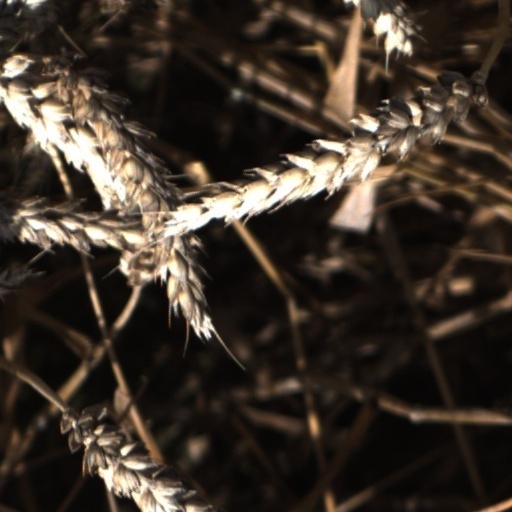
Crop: wheat